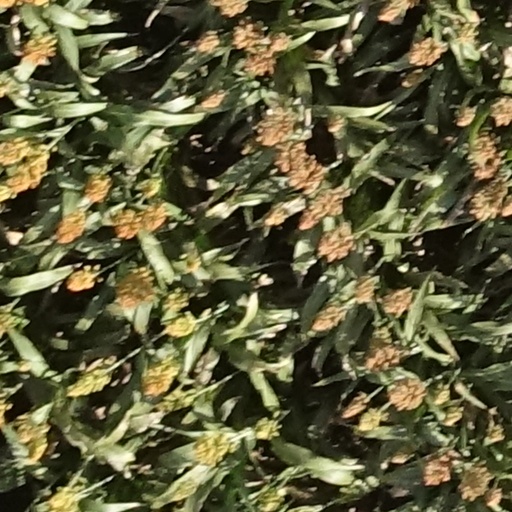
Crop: sorghum